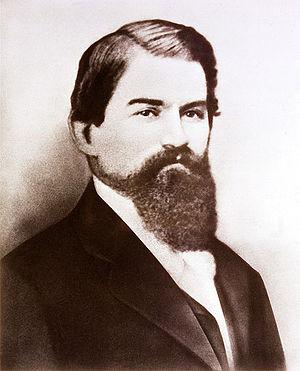
John Stith Pemberton était un pharmacien à Atlanta, aux États-Unis. Il est connu pour avoir inventé la recette du Coca-Cola.